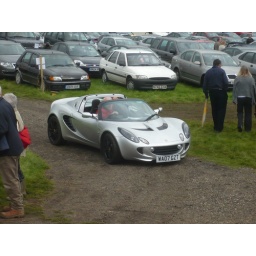
Lotus Elise in the car park of the Shelsey Walsh hill climb on the Sunday 17th August 08.